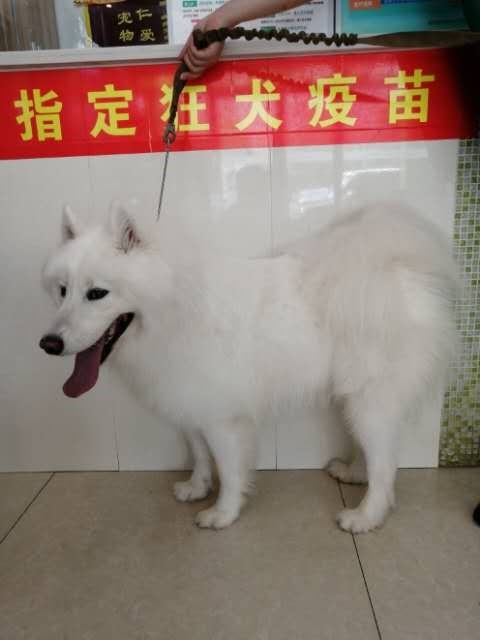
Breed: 2192-n000088-Samoyed